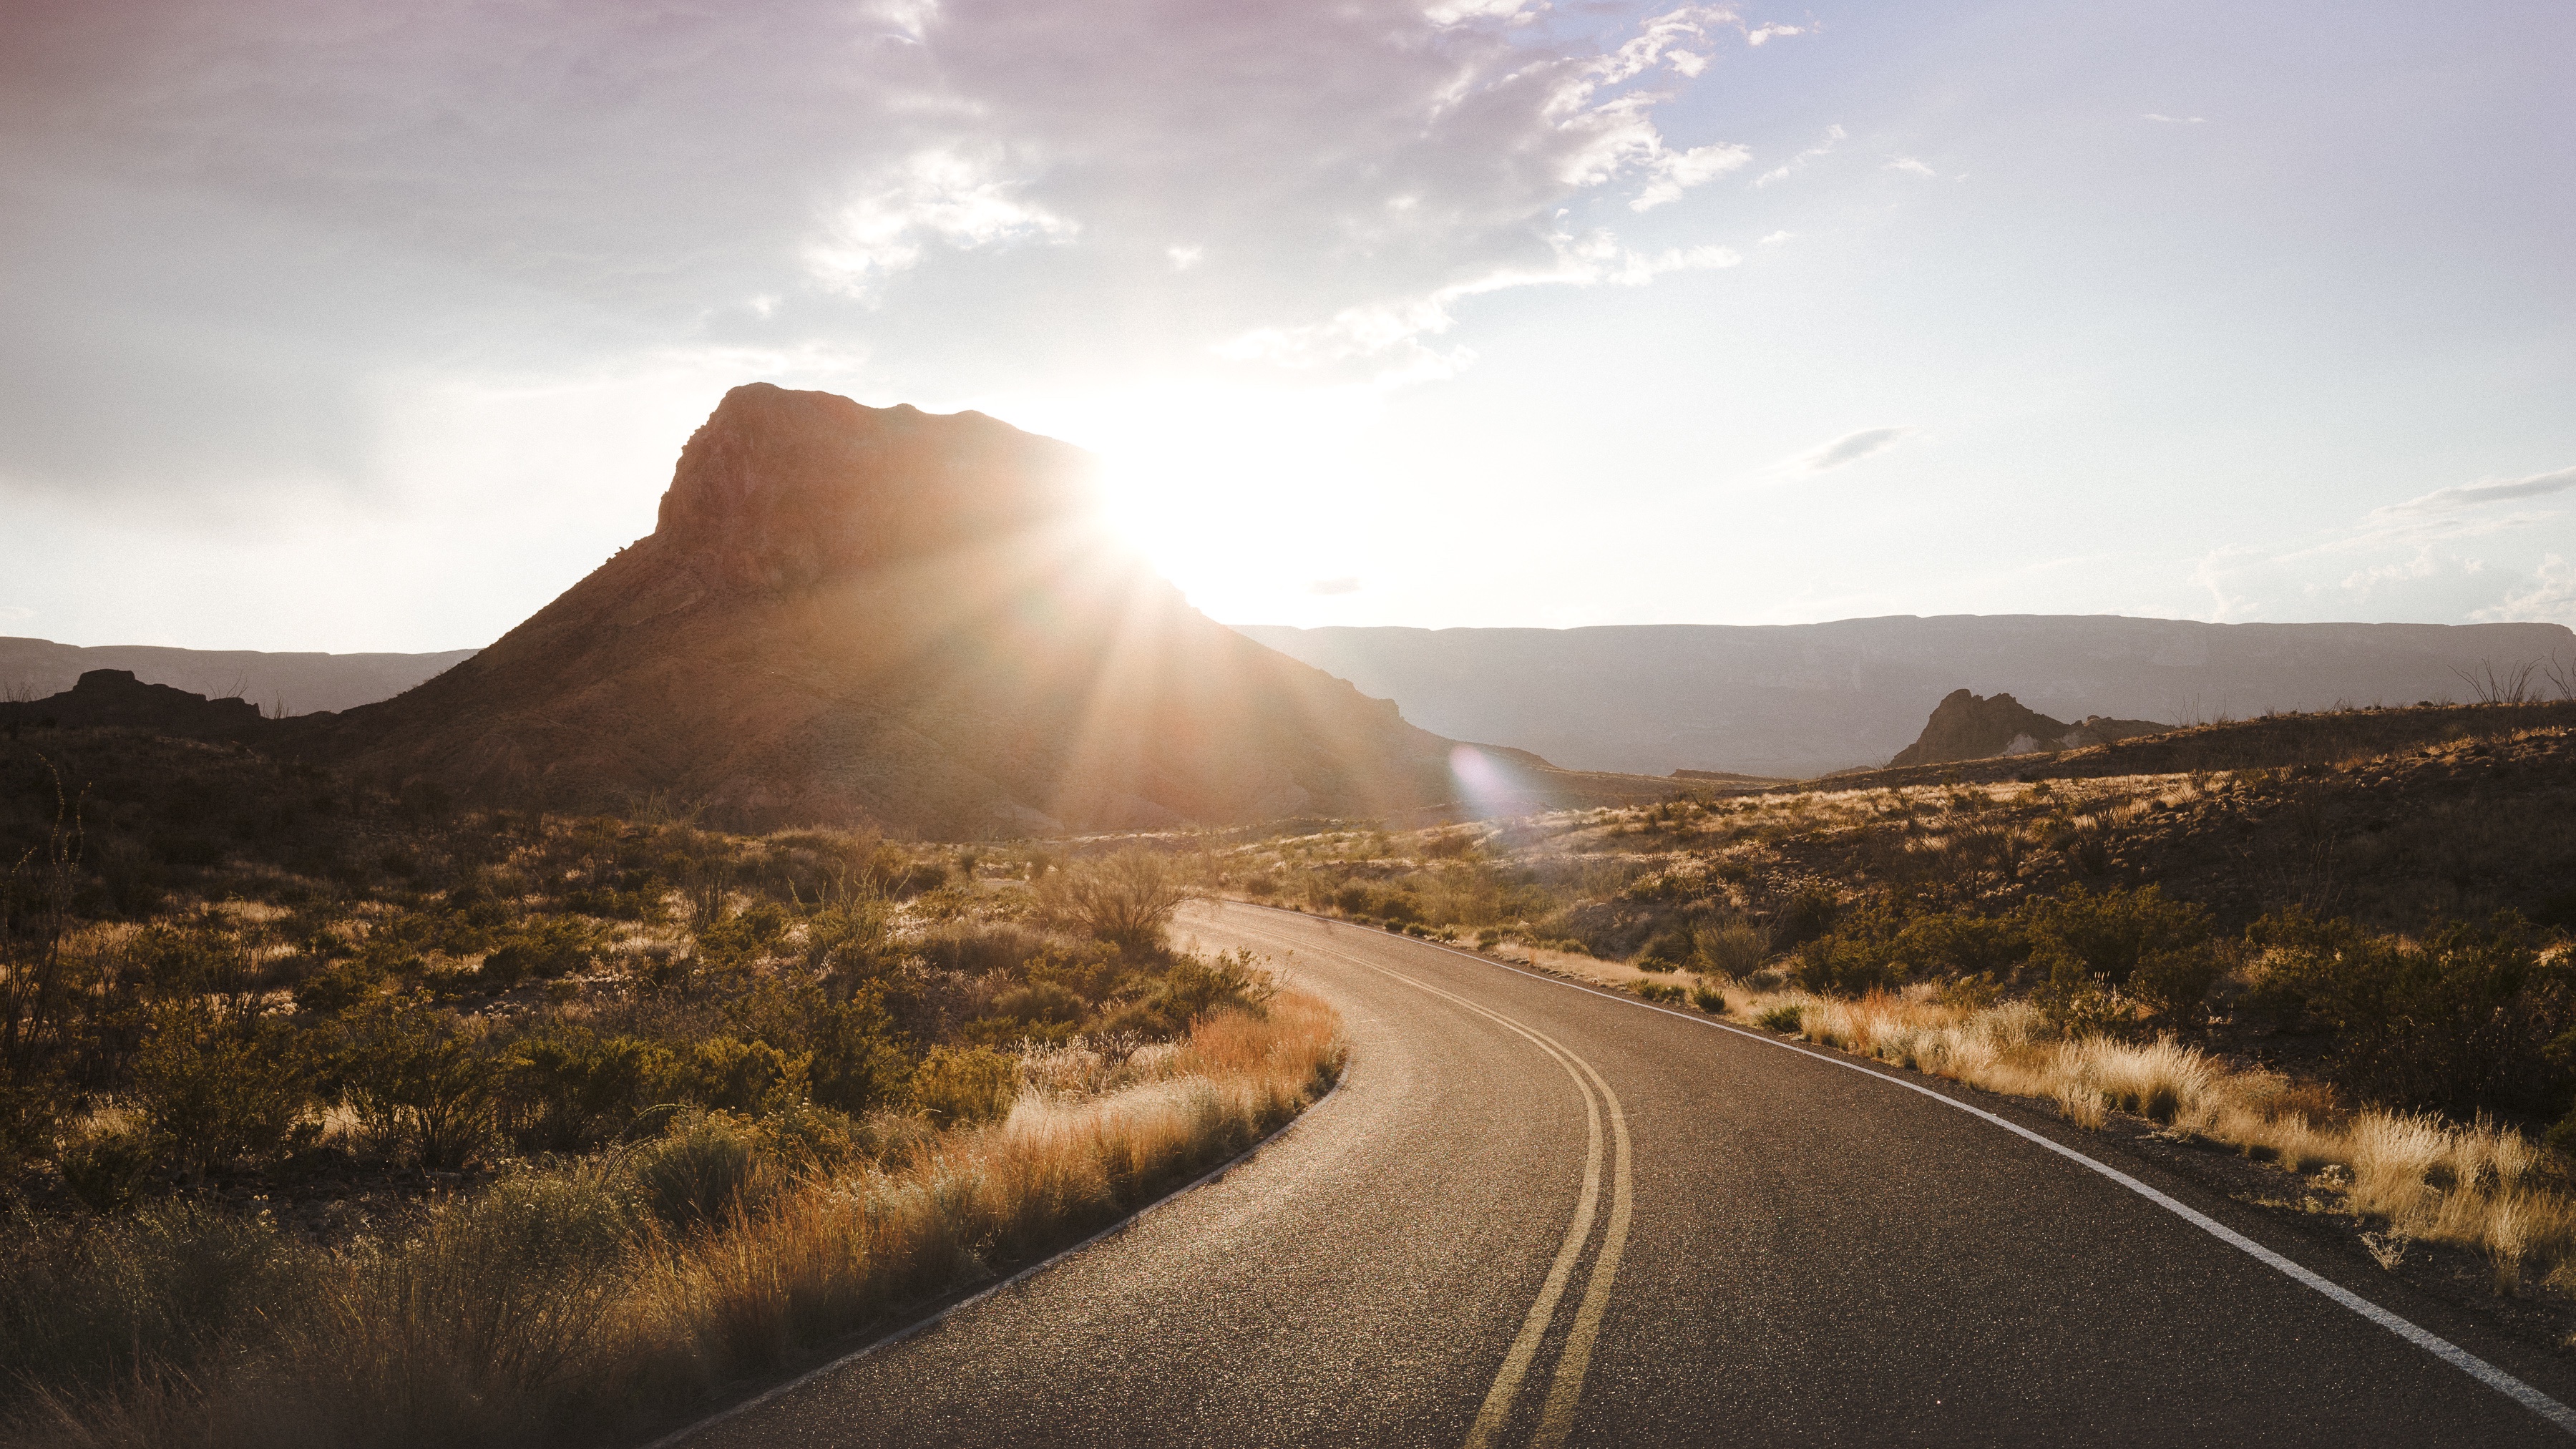
landscape, horizon, mountain, cloud, road, sunlight, morning, hill, highway, dawn, road trip, infrastructure, badlands, plateau, atmospheric phenomenon